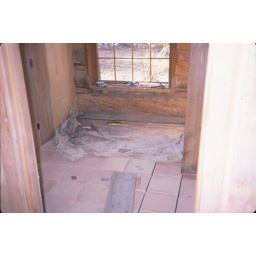
tile being layed in house bathroom